Satguru Ram Singh

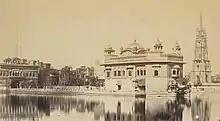
Photograph of the Golden Temple at Amritsar by an unknown photographer in the 1860s, showing the Gothic-style clock-tower under construction, from the Crofton Collection.

Theologically, the origin of Namdhari movement is located in the Sikh tradition of "Nam-simran" (mediation on the name of God). All vices like drinking, consumption of intoxicants and meat were strongly abhorred. His predecessor, Guru Balak Singh, had merely stressed upon the importance of chanting God's name as the only righteous religious ritual. Guru Ram Singh however would introduce many new elements into the orthodoxy and orthopraxy of the sect.